François Coudray

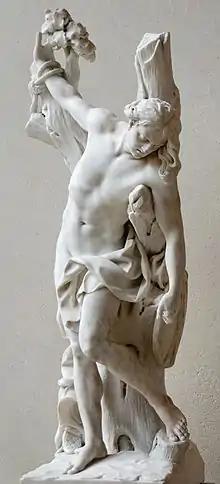
Marble of Saint Sebastien, today displayed in the musée du Louvre

François Coudray (born c. 1678 in Villecerf, in the Province of Champagne (now commune of Messon in the French departement of Aube) and died April 29, 1727, in Dresden, Duchy of Saxony (now federal state of Saxony, Germany)) is a French sculptor who spent more of his prominent artistic life in Dresden where he was the First sculptor of the King Augustus II the Strong.